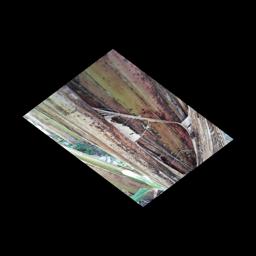
Label: PSEUDOSTEM WEEVIL